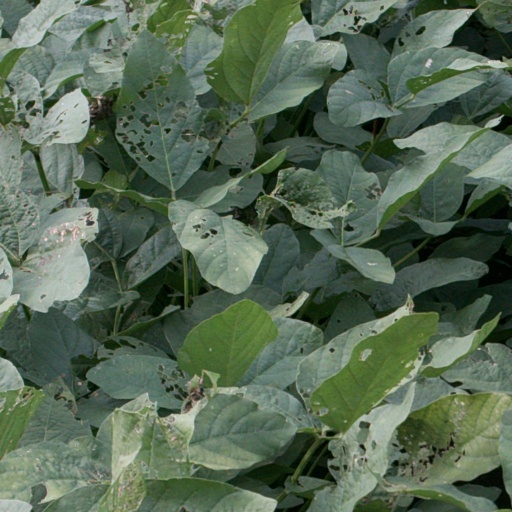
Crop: soybean